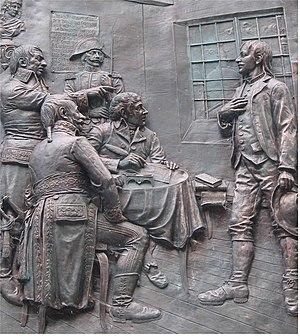
Le combat d'Arzfeld se déroule pendant la guerre des Paysans, une insurrection contre-révolutionnaire en Flandres et dans l'ancien duché du Luxembourg. Le 30 octobre 1798, des paysans insurgés sont écrasés lors d'une attaque contre une colonne mobile française à Arzfeld.